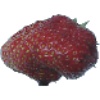
Label: strawberry_wedge